Taga, Shiga

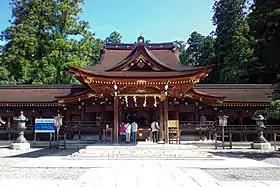
Taga Taisha "Haiden"

Taga is located in eastern Shiga Prefecture, with the eastern part of the town is in the Suzuka Mountains bordering Inabe in Mie Prefecture and Ogaki in Gifu Prefecture. The western part of the town is in the flatlands of the Koto Plains, which extend towards Lake Biwa. The administrative and industrial center of the town is in the west, with the mountainous areas suffering from rural depopulation.The Inukami River flows through the south of the town.